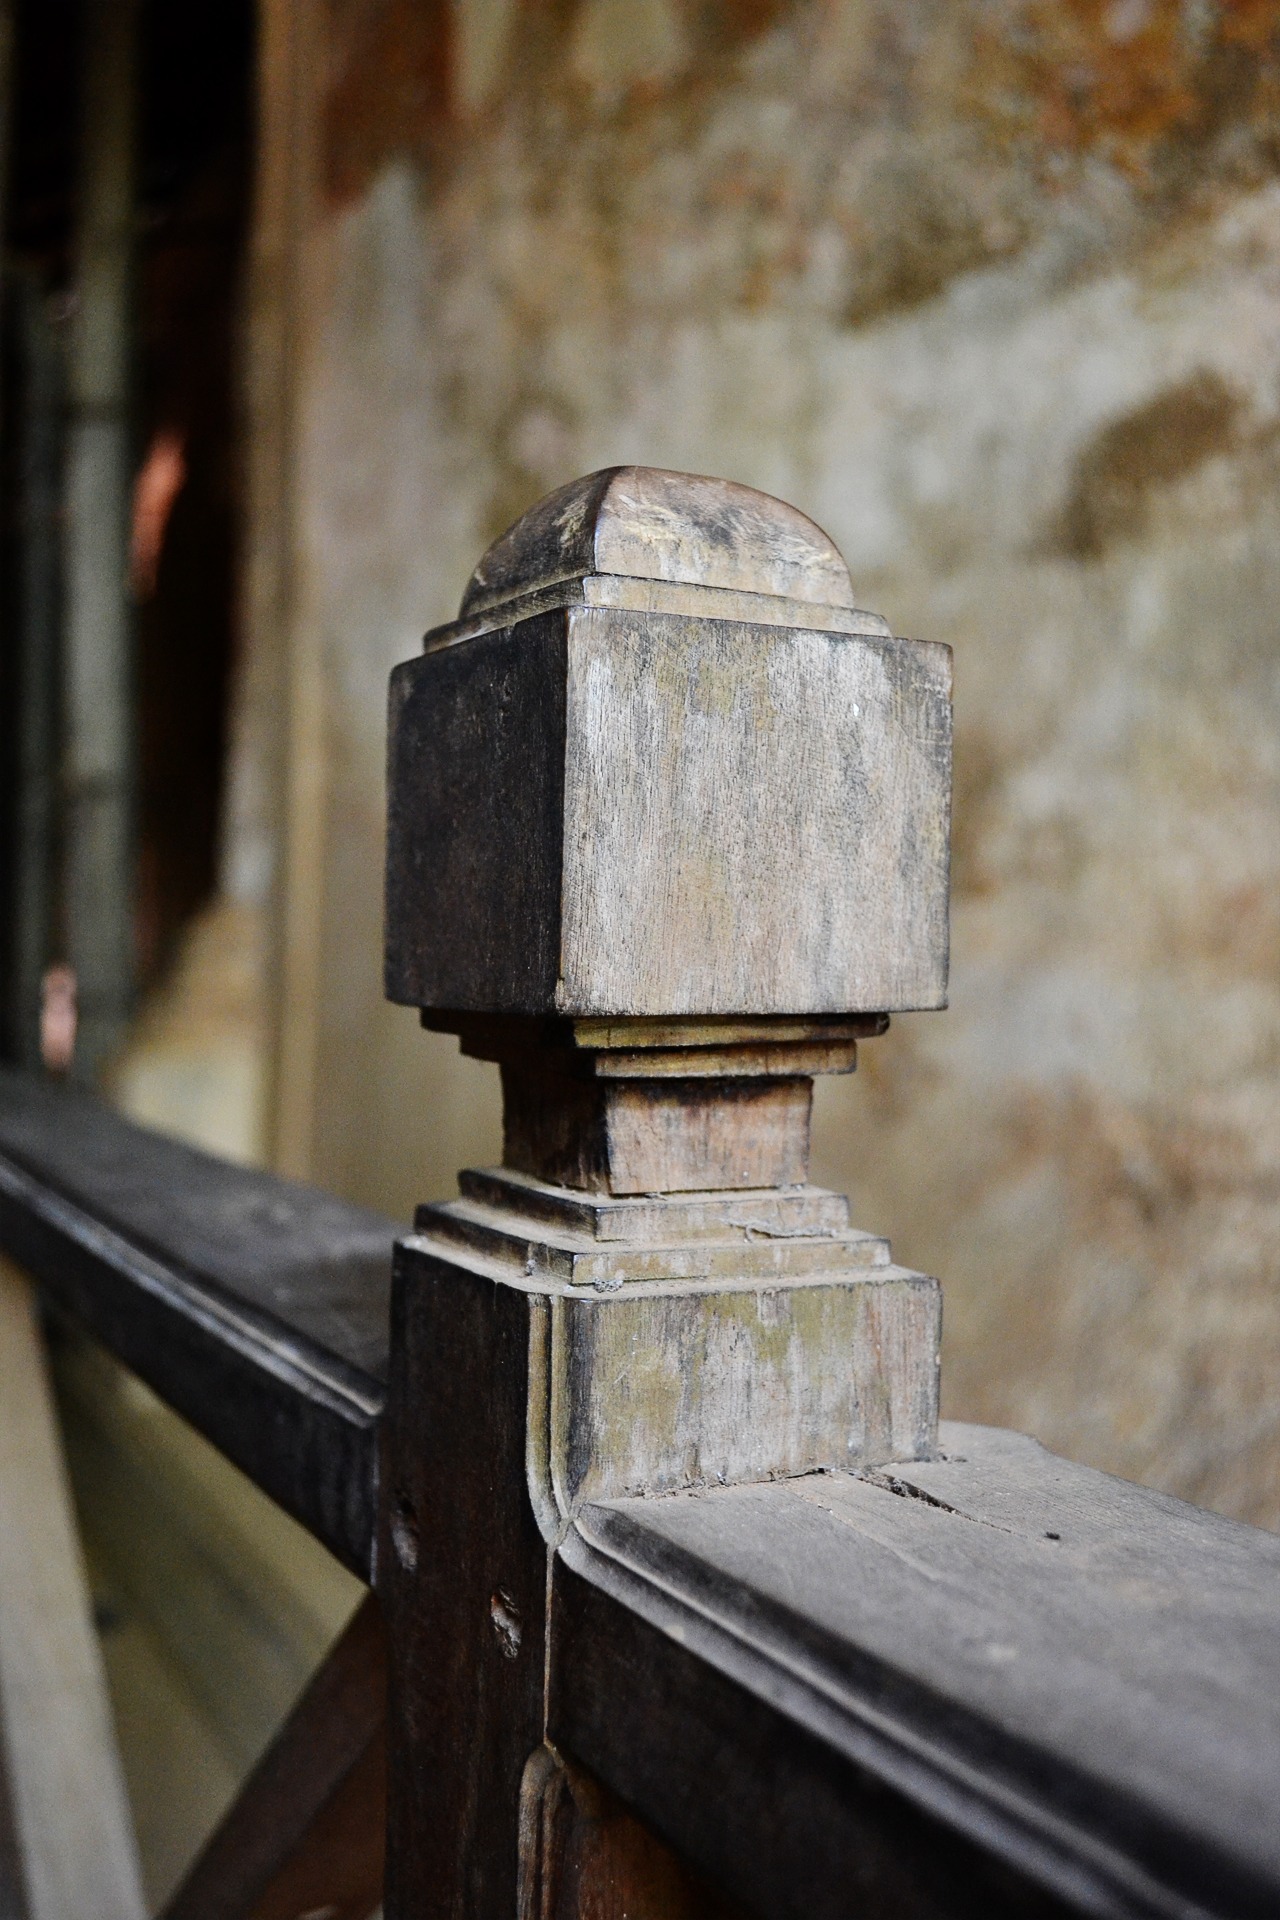
wood, buddhism, castle, ancient, historic, lighting, sculpture, king, temple, carvings, iron, sri lanka, ceylon, ancient ruins, man made object, ancient history, mawanella, polonnaruwa, wooden design